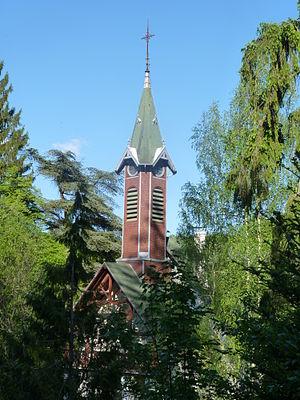
Chapelle de La Hutte - Vallée de l'Ourche
La vallée de l'Ourche est située en France, dans le département des Vosges. Premier affluent de la Saône, l'Ourche prend sa source au lieu-dit la Groseillère puis s'enfonce doucement dans la forêt de Darney, traversant les communes d'Hennezel et de Claudon.